Mexican drug war

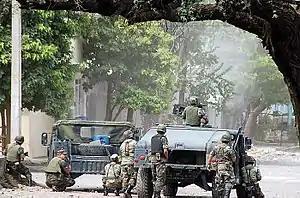
Mexican soldiers during a confrontation in Michoacán in August 2007

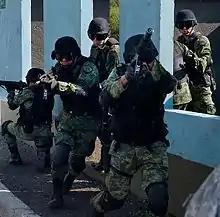
Mexican soldiers training in August 2010

In 2000, Vicente Fox, from the right-wing PAN party, became the first Mexican president since the Mexican Revolution not to be from the PRI; his presidency passed with relative peace, having a crime index not too different from that of previous administrations and Mexican public opinion was mainly optimistic with the regime change, with Mexico showing a decline in homicide rates from 2000 to 2007. One of the Fox administration's strongest criticisms arose from its management of the peasant unrest in San Salvador Atenco.